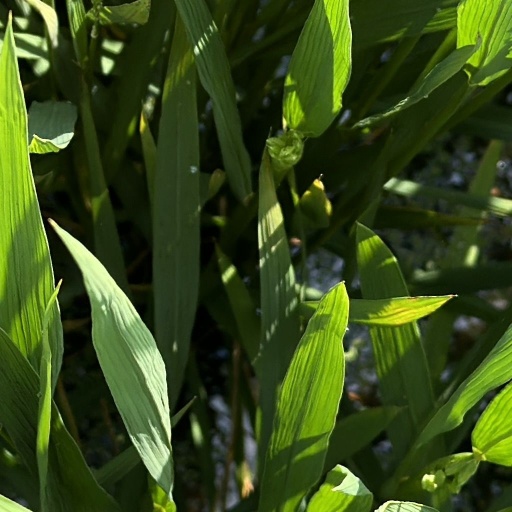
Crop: rice